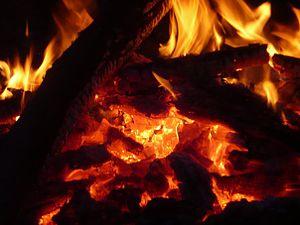
Braise d'un feu
Dans le cas d'un incendie, on catégorise les feux suivant la nature de ce qui brûle en classes de feux : les classes A, B, C, D et F. Les classes les plus communes sont les trois premières A, B, C et les plus faciles à éteindre. La classe D caractérise généralement un risque industriel et est la moins connue, plus dangereuse et difficile à éteindre : c'est pourquoi le particulier laissera son extinction aux seuls spécialistes.
Le feu est la production d'une flamme et la dégradation visible d'un corps par une réaction chimique exothermique d'oxydo-réduction appelée combustion.